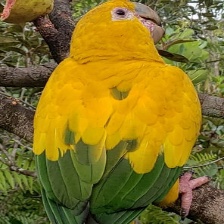
Species: GOLDEN PARAKEET
Scientific name: GUARUBA GUAROUBA